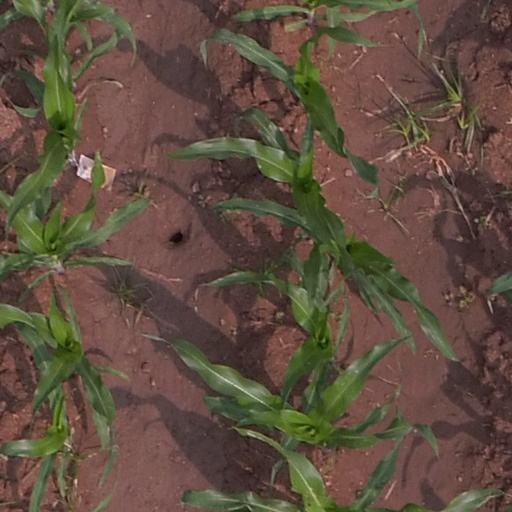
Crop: maize; corn